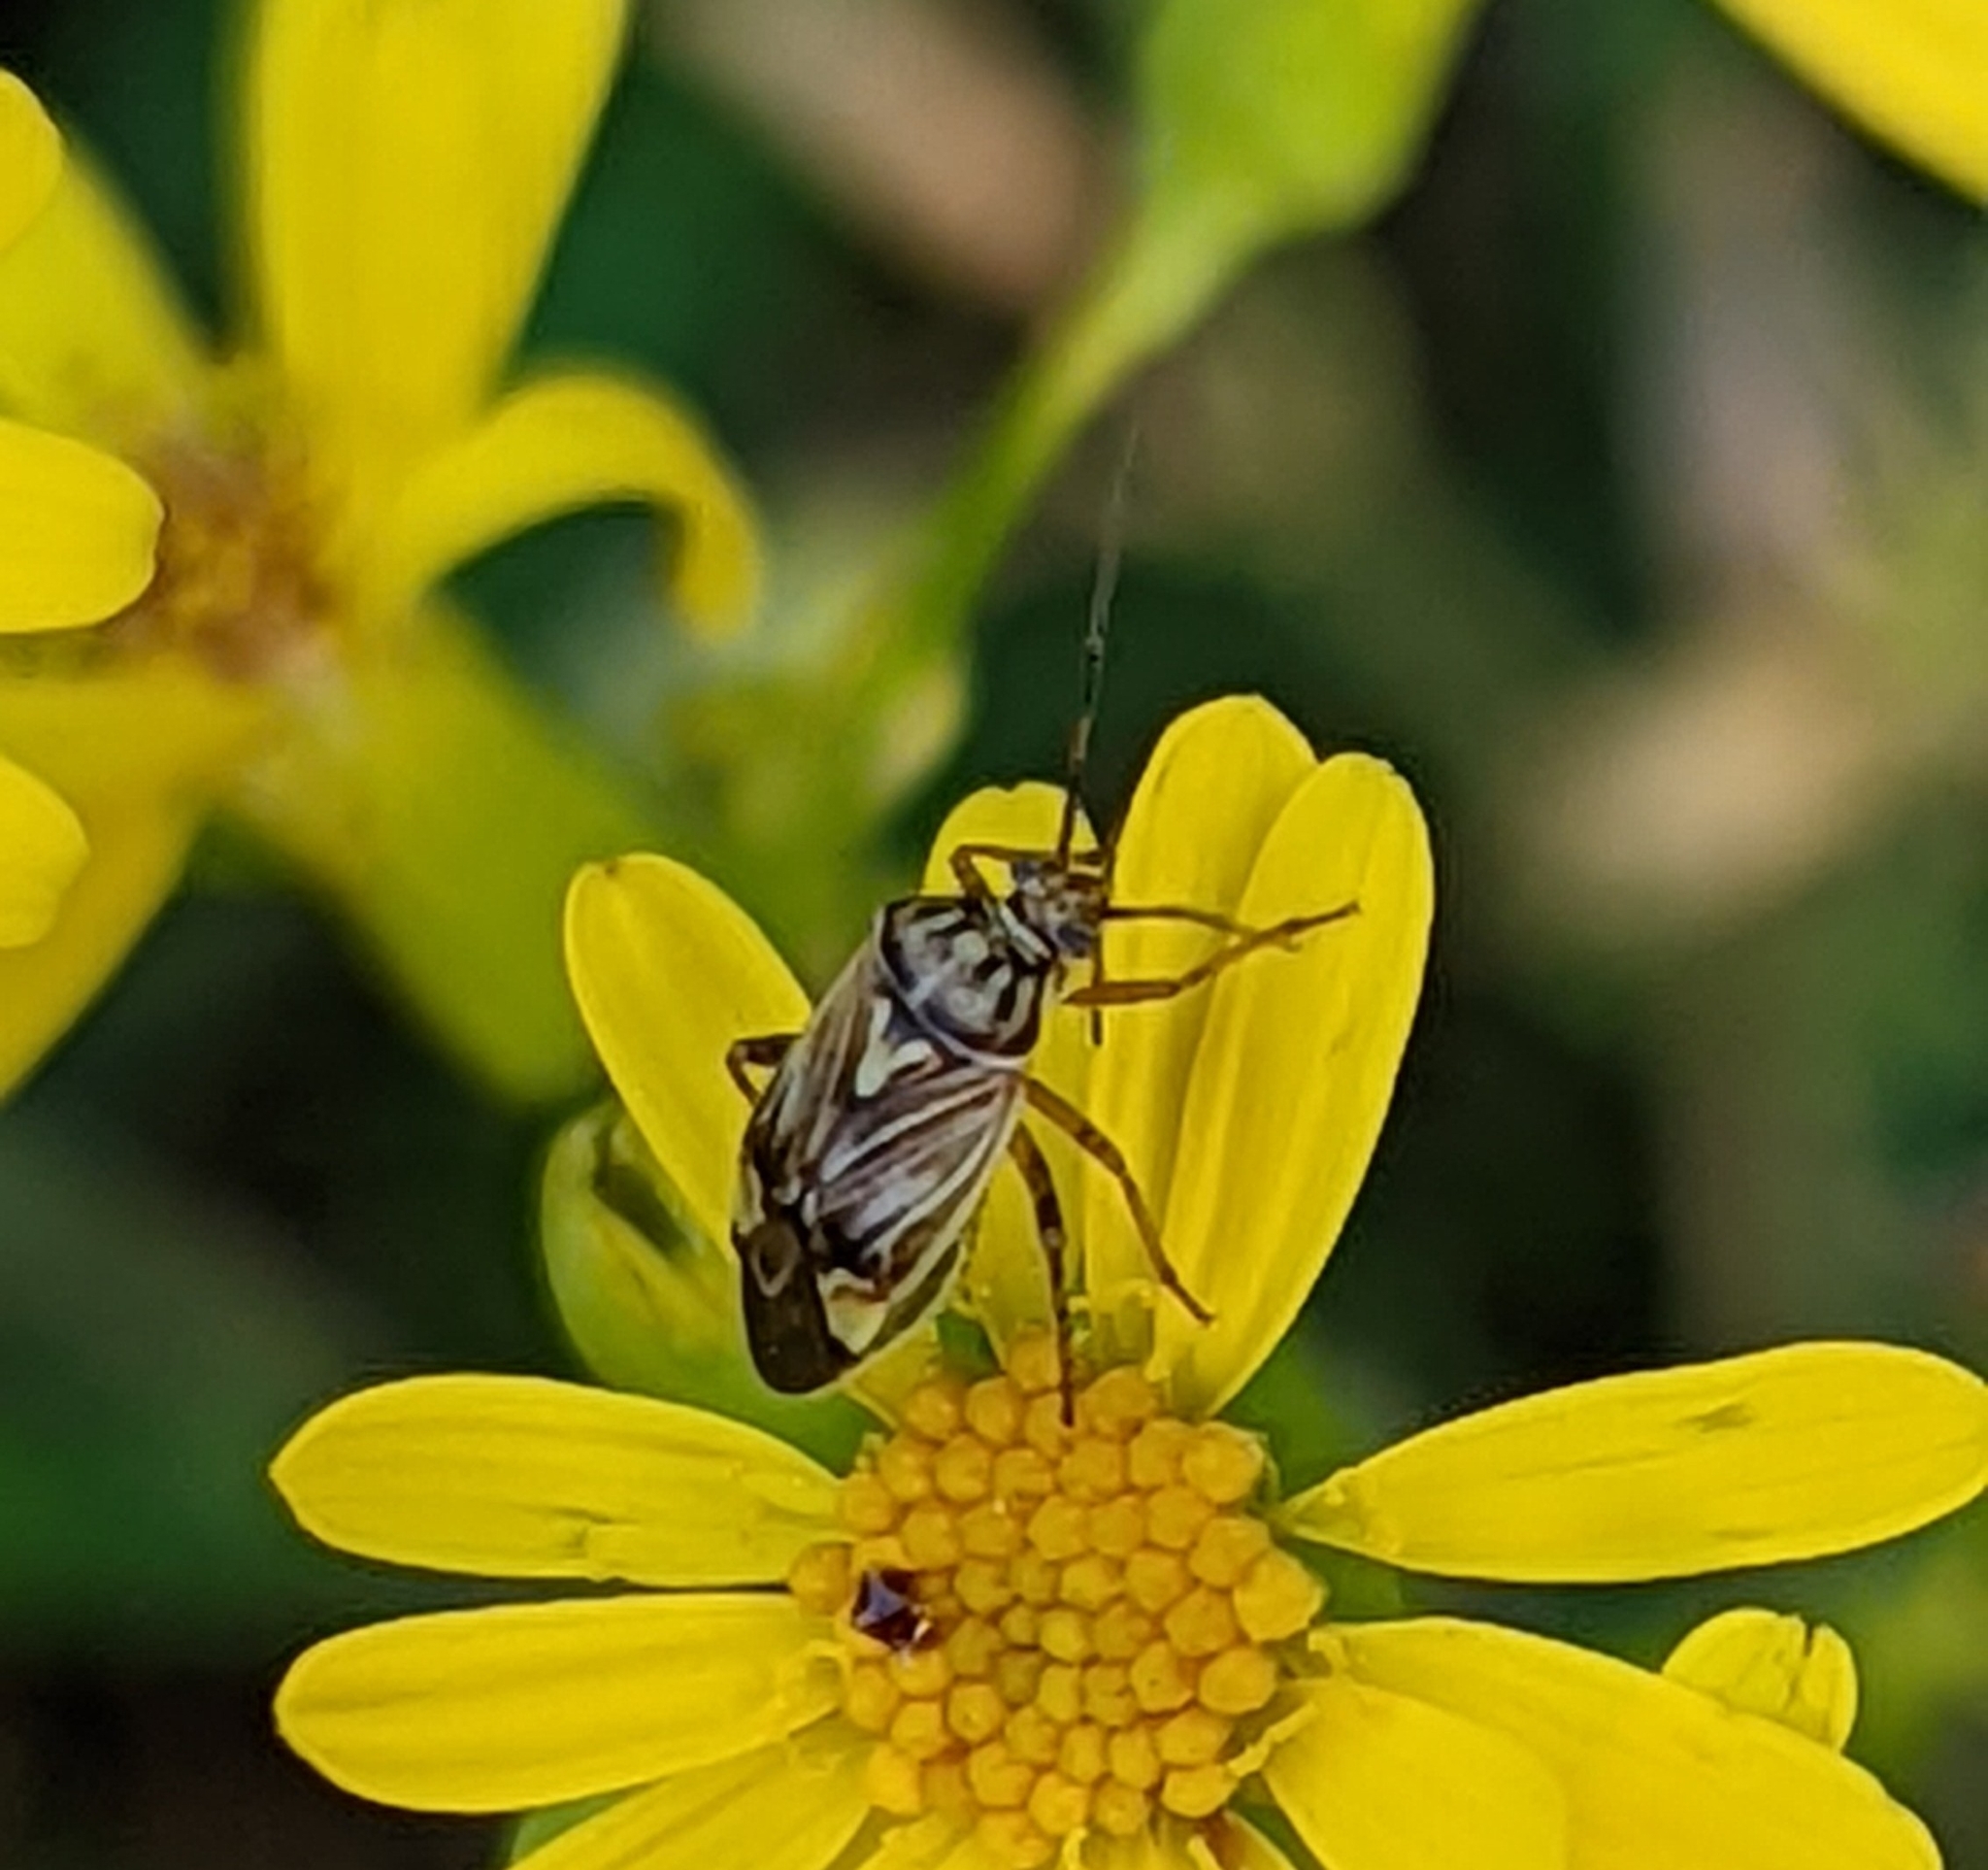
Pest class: lygus_bug